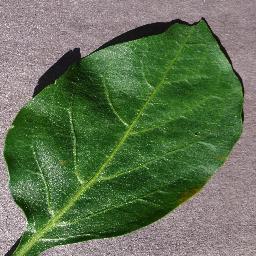
Label: Pepper,_bell___healthy